HNLMS Groningen (1857)

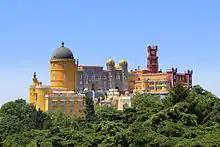
Pena Palace

On the 14 August "Groningen" arrived at Lissabon at half past noon. Here she met the sailing frigate HNLMS "De Ruyter", which had been there since 18 July. On 15 August they were joined by the screw frigate HNLMS "Wassenaar".